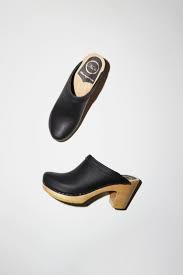
Label: Clog